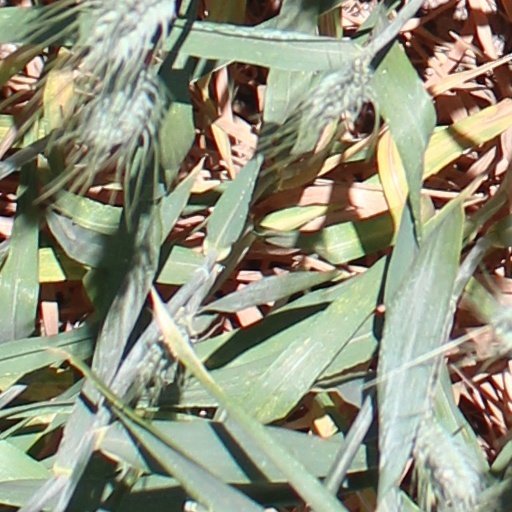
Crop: wheat